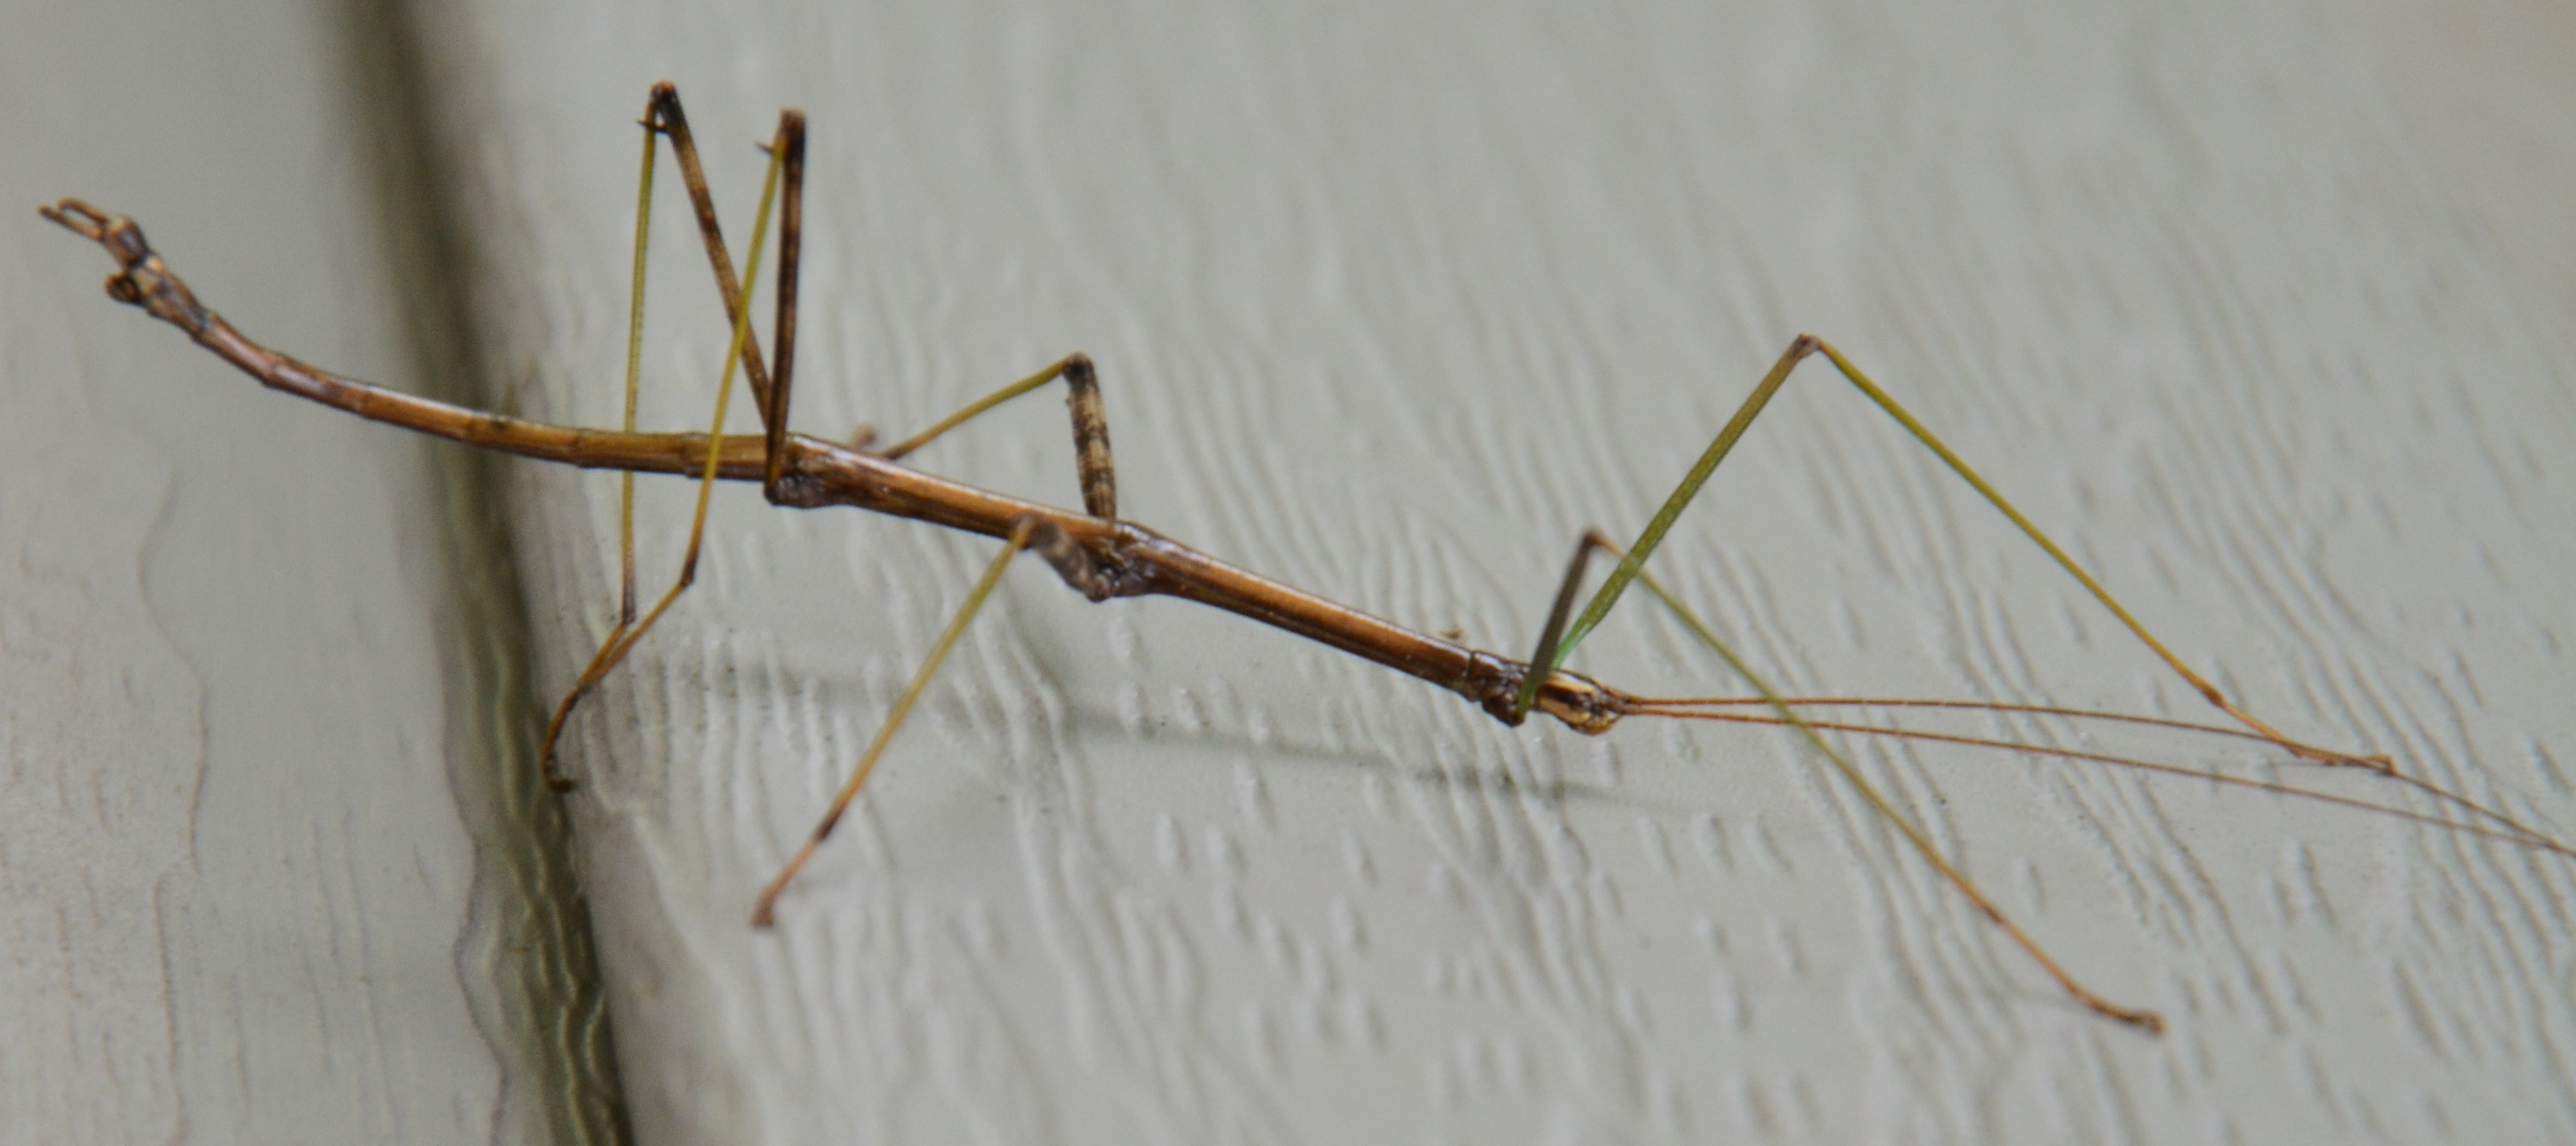
branch, wing, wood, insect, fauna, invertebrate, twig, mantis, macro photography, arthropod, plant stem